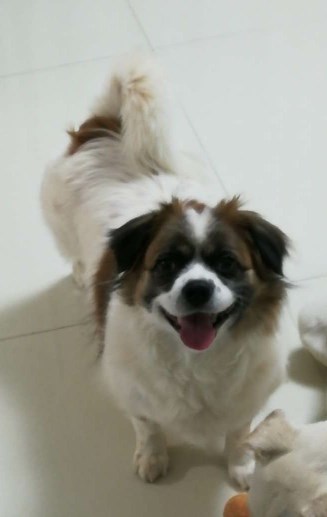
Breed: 3336-n000121-chinese_rural_dog